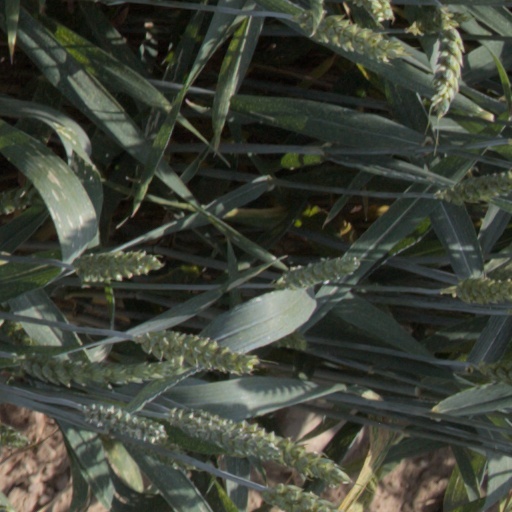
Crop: wheat